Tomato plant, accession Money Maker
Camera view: bottom (45 deg); turntable rotation: 60 degrees
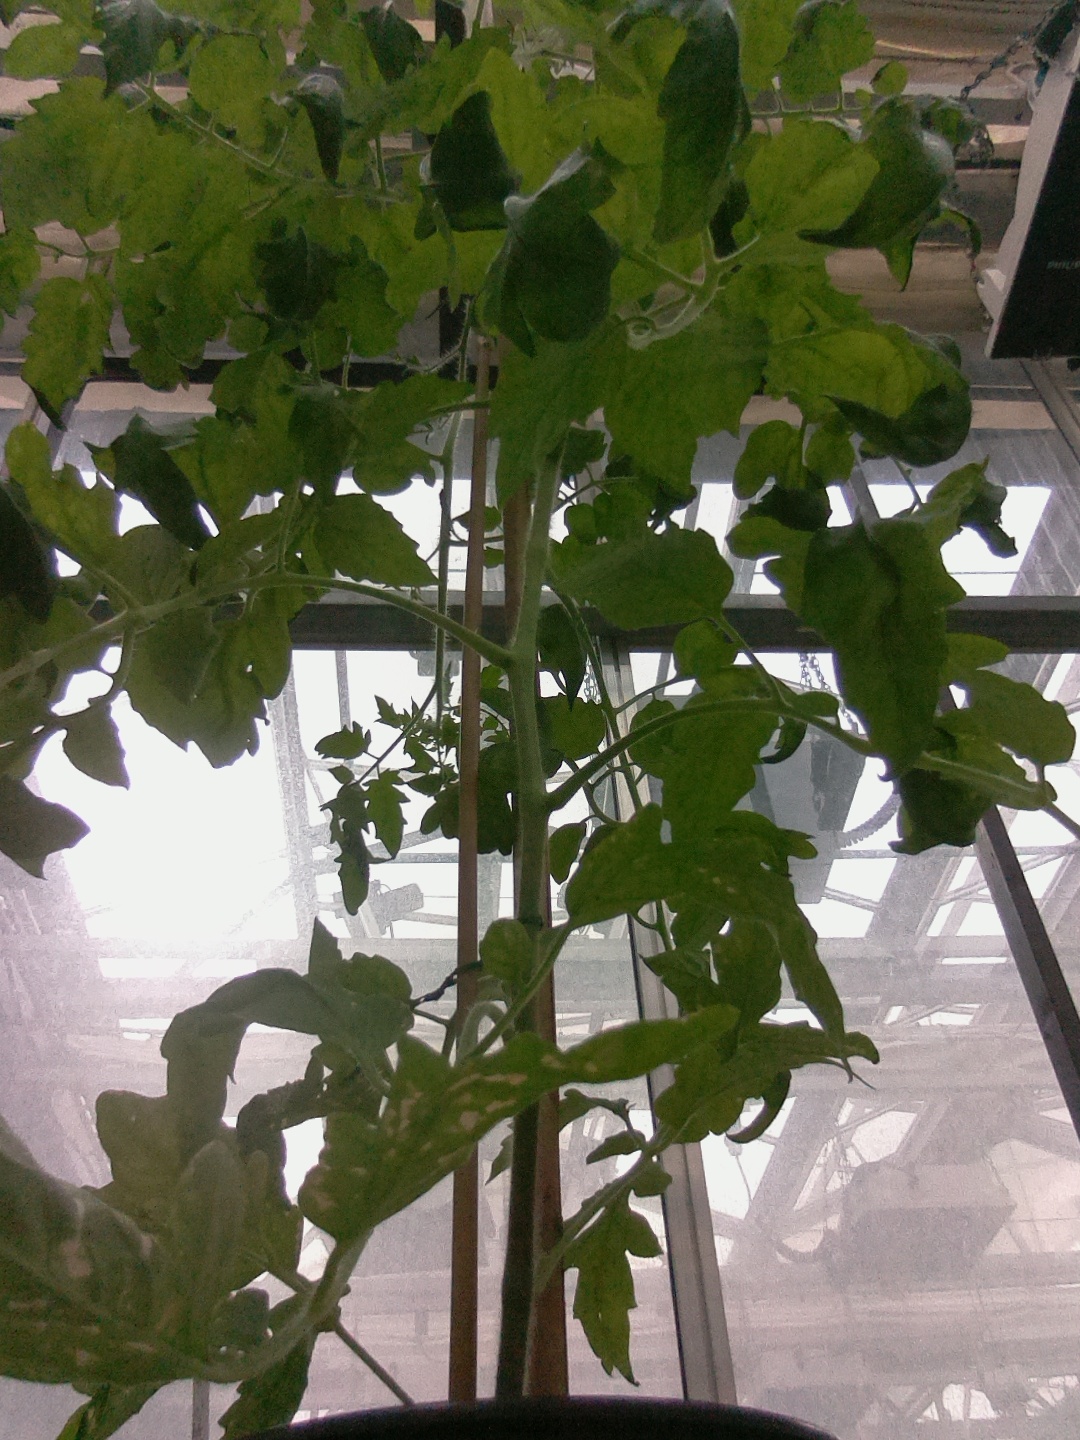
BBCH growth stage 65: Full flowering, 50%-60% of flowers open, first petals falling